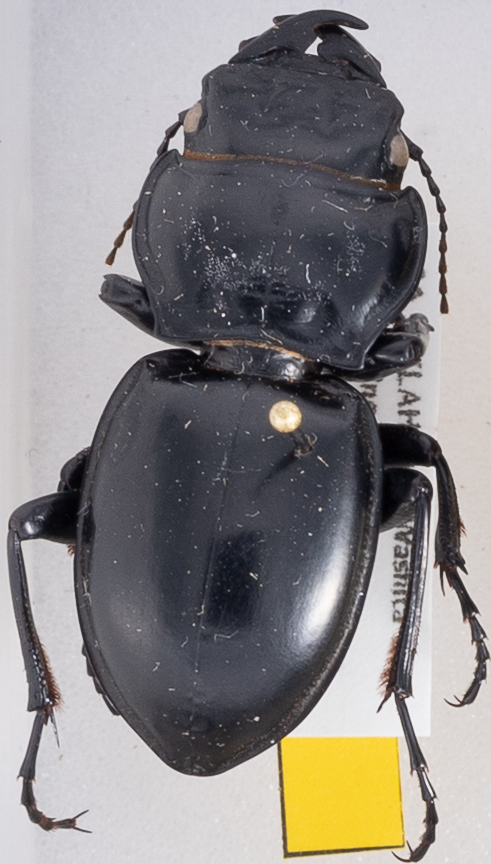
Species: Pasimachus californicus
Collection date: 2019-04-17
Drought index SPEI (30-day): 0.83
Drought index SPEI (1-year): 1.348
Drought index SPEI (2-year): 0.746